History of Sierra Leone

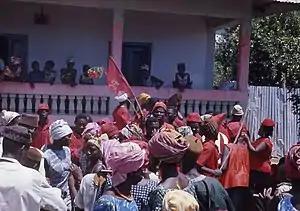
APC political rally in Kabala outside the home of supporters of the rival SLPP, 1968

The basis for the Freetown Colony began in 1791 with Thomas Peters, an African American who had served in the Black Pioneers and settled in Nova Scotia as part of the Black Loyalist migration. Peters travelled to England in 1791 to report grievances of the Black Loyalists who had been given poor land and faced discrimination. Peters met with British abolitionists and the directors of the Sierra Leone Company. He learned of the company's plan for a new settlement at Sierra Leone. The directors were eager to allow the Nova Scotians to build a settlement there; the London-based and newly created Company had decided to create a new colony but before Peters' arrival had no colonists. Lieutenant John Clarkson was sent to Nova Scotia to register immigrants to take to Sierra Leone for the purpose of starting a new settlement. Clarkson worked with Peters to recruit 1,196 former American slaves from free African communities around Nova Scotia such as Birchtown. Most had escaped Virginia and South Carolina plantations. Some had been born in Africa before being enslaved and taken to America.